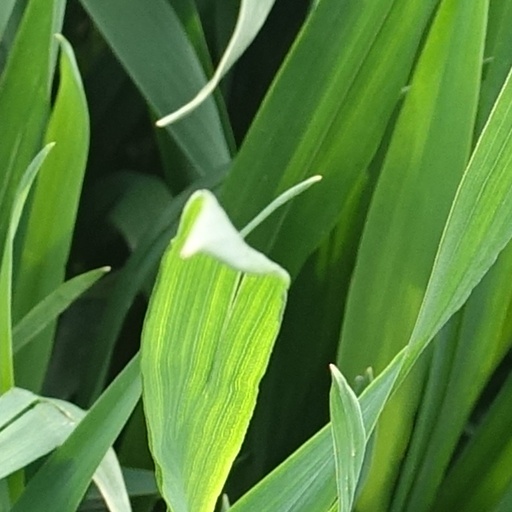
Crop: wheat